Irish Stem Cell Foundation

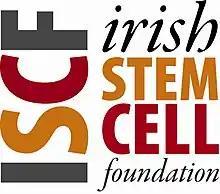

The Irish Stem Cell Foundation is Ireland's National Stem Cell Research Organisation. A Member of the International Consortium of Stem Cell Networks, the foundation is committed to the pursuit of international cooperation, collaboration and excellence in the stem cell field.